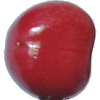
Label: Cherry 2